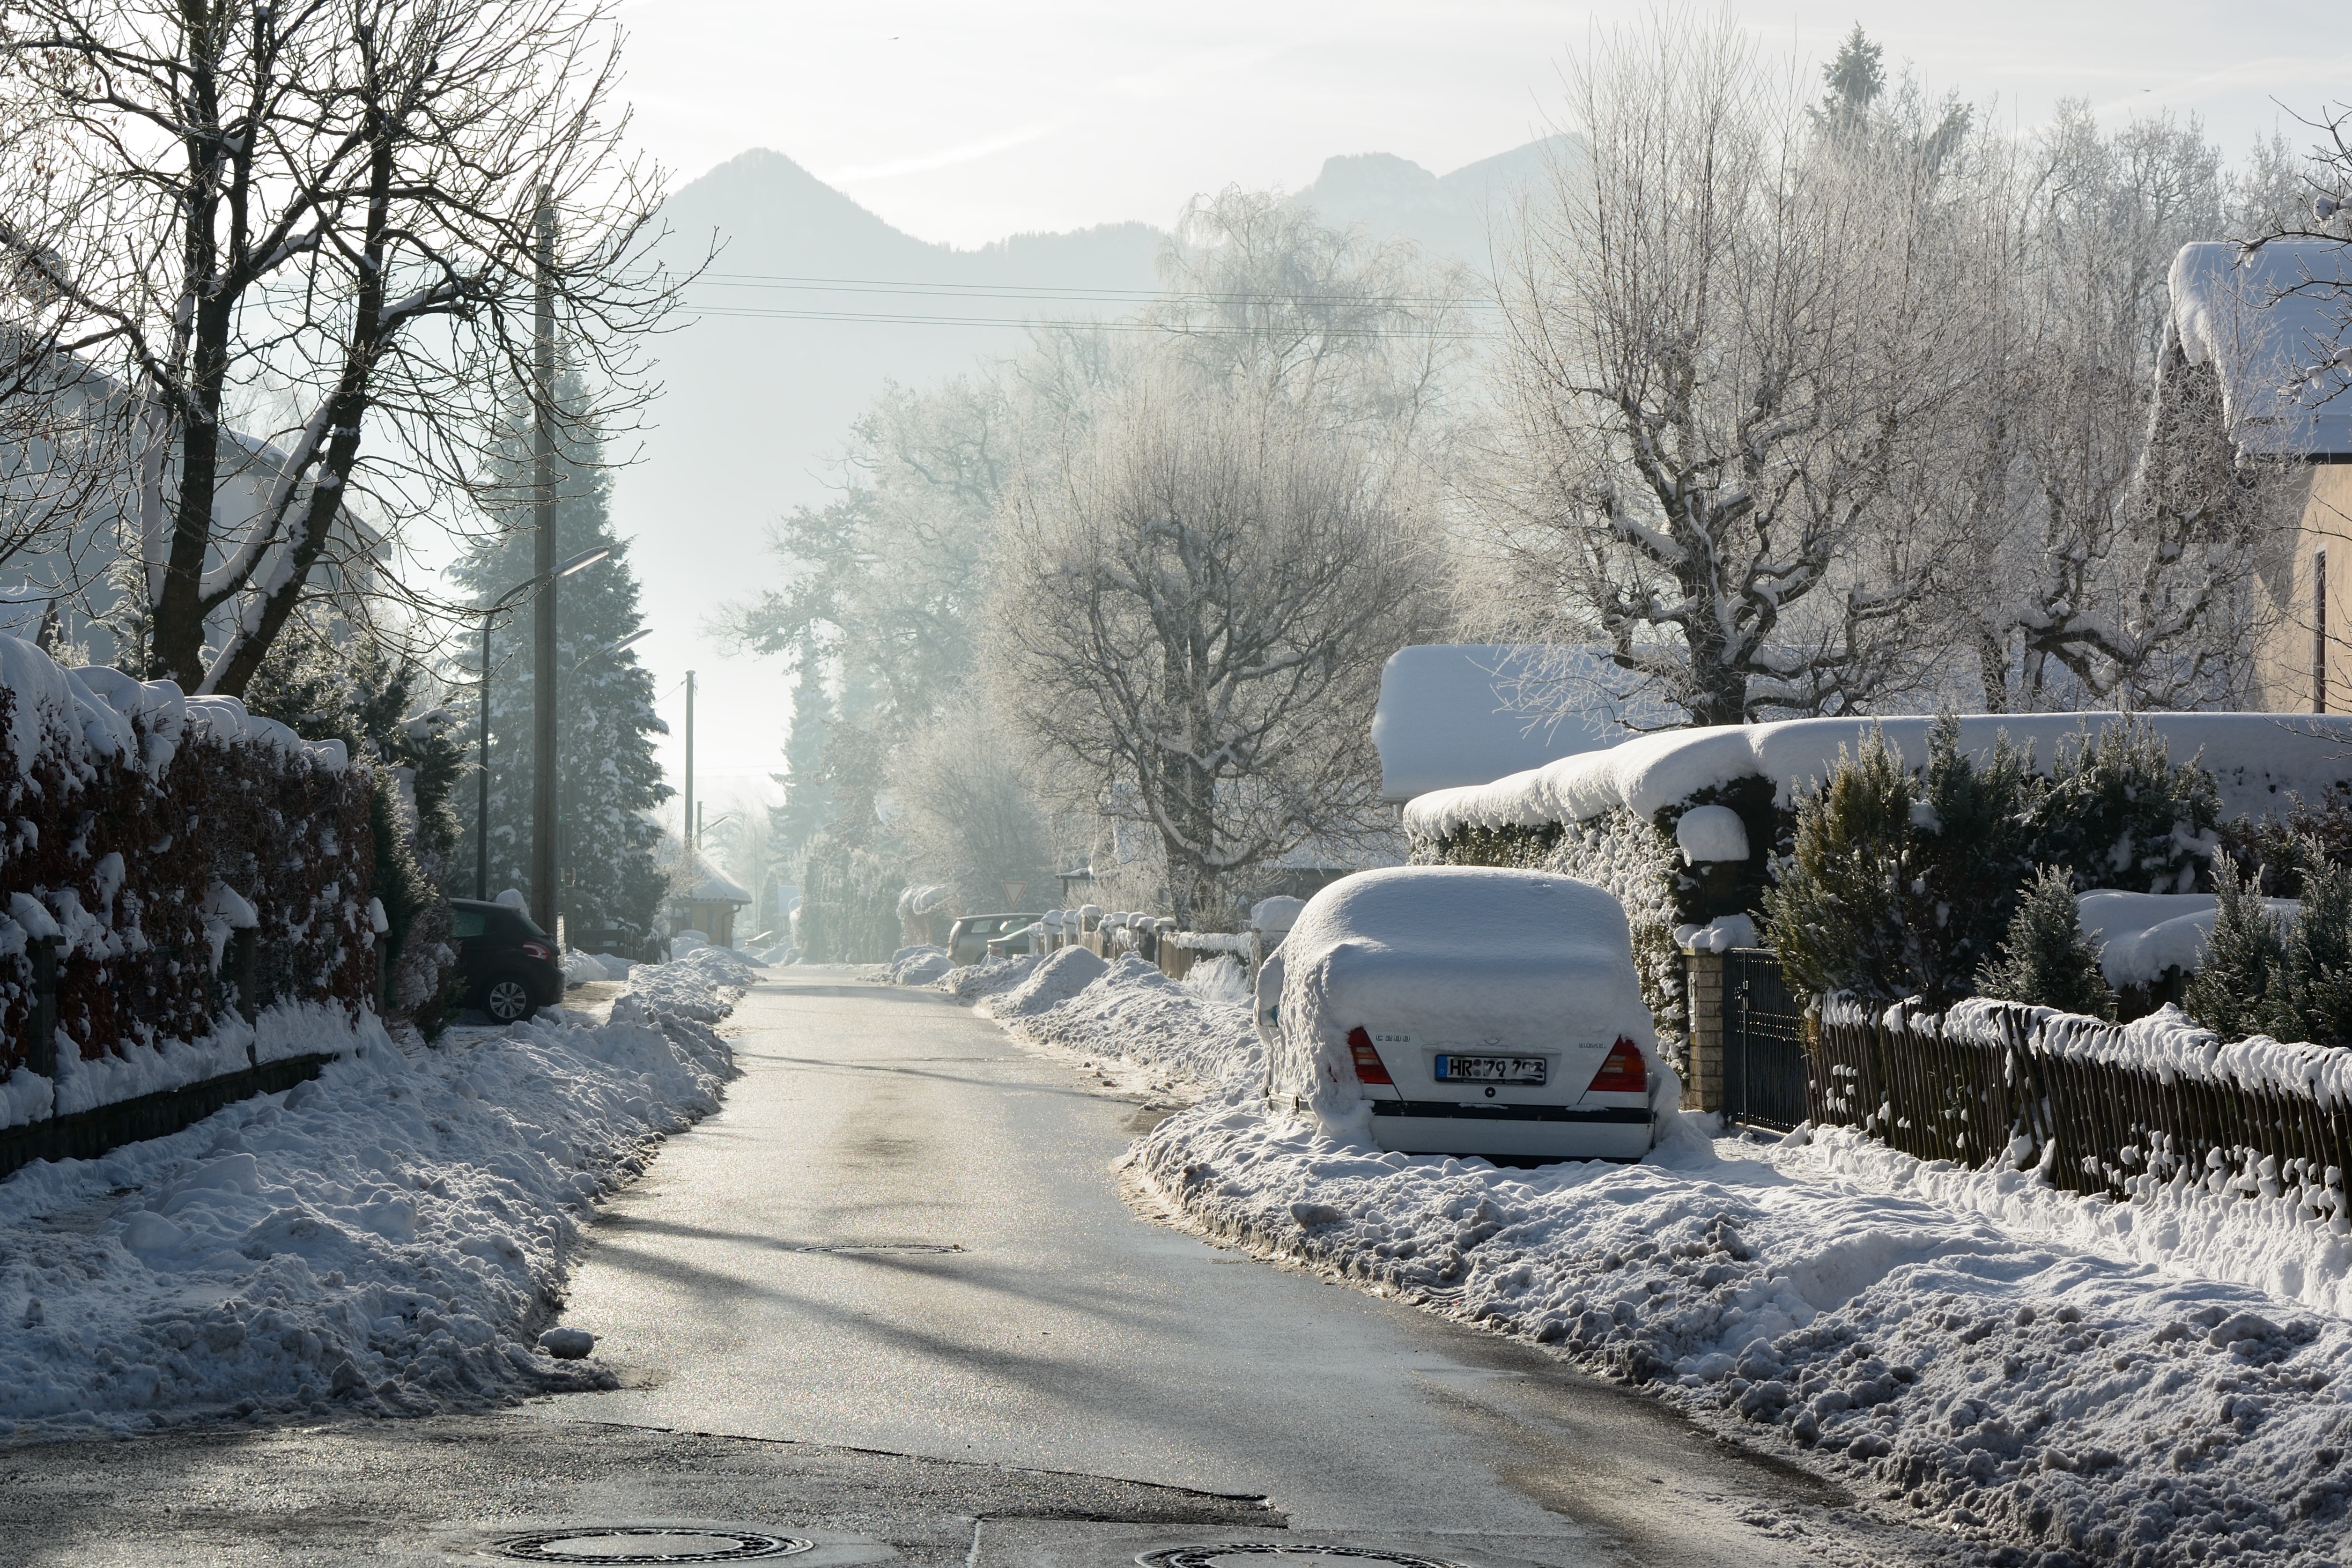
snow, winter, road, white, village, vehicle, park, weather, romantic, snowy, auto, lane, season, trees, branches, blizzard, pkw, wintry, freezing, winter mood, snowed in, snow magic, road transport, winter storm, rain and snow mixed